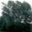
Label: willow_tree